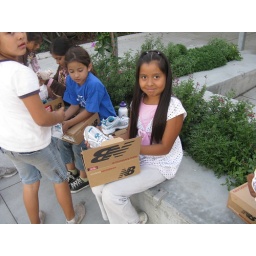
New Balance, a national sponsor of Girls on the Run, donates shoes every season to girls in need.